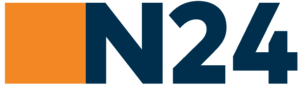
Welt est une chaîne de télévision privée allemande d'information et de documentaires. Elle appartient au groupe Axel Springer SE et a pour principale concurrente n-tv.